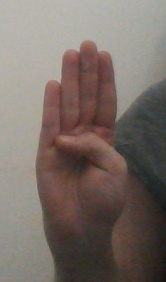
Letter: kaaf